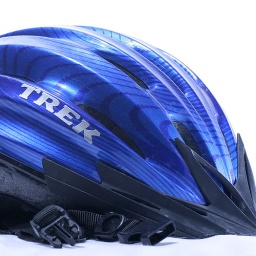
72 Hour Challenge, Blue. I shot this blue bike helmet in my garage.